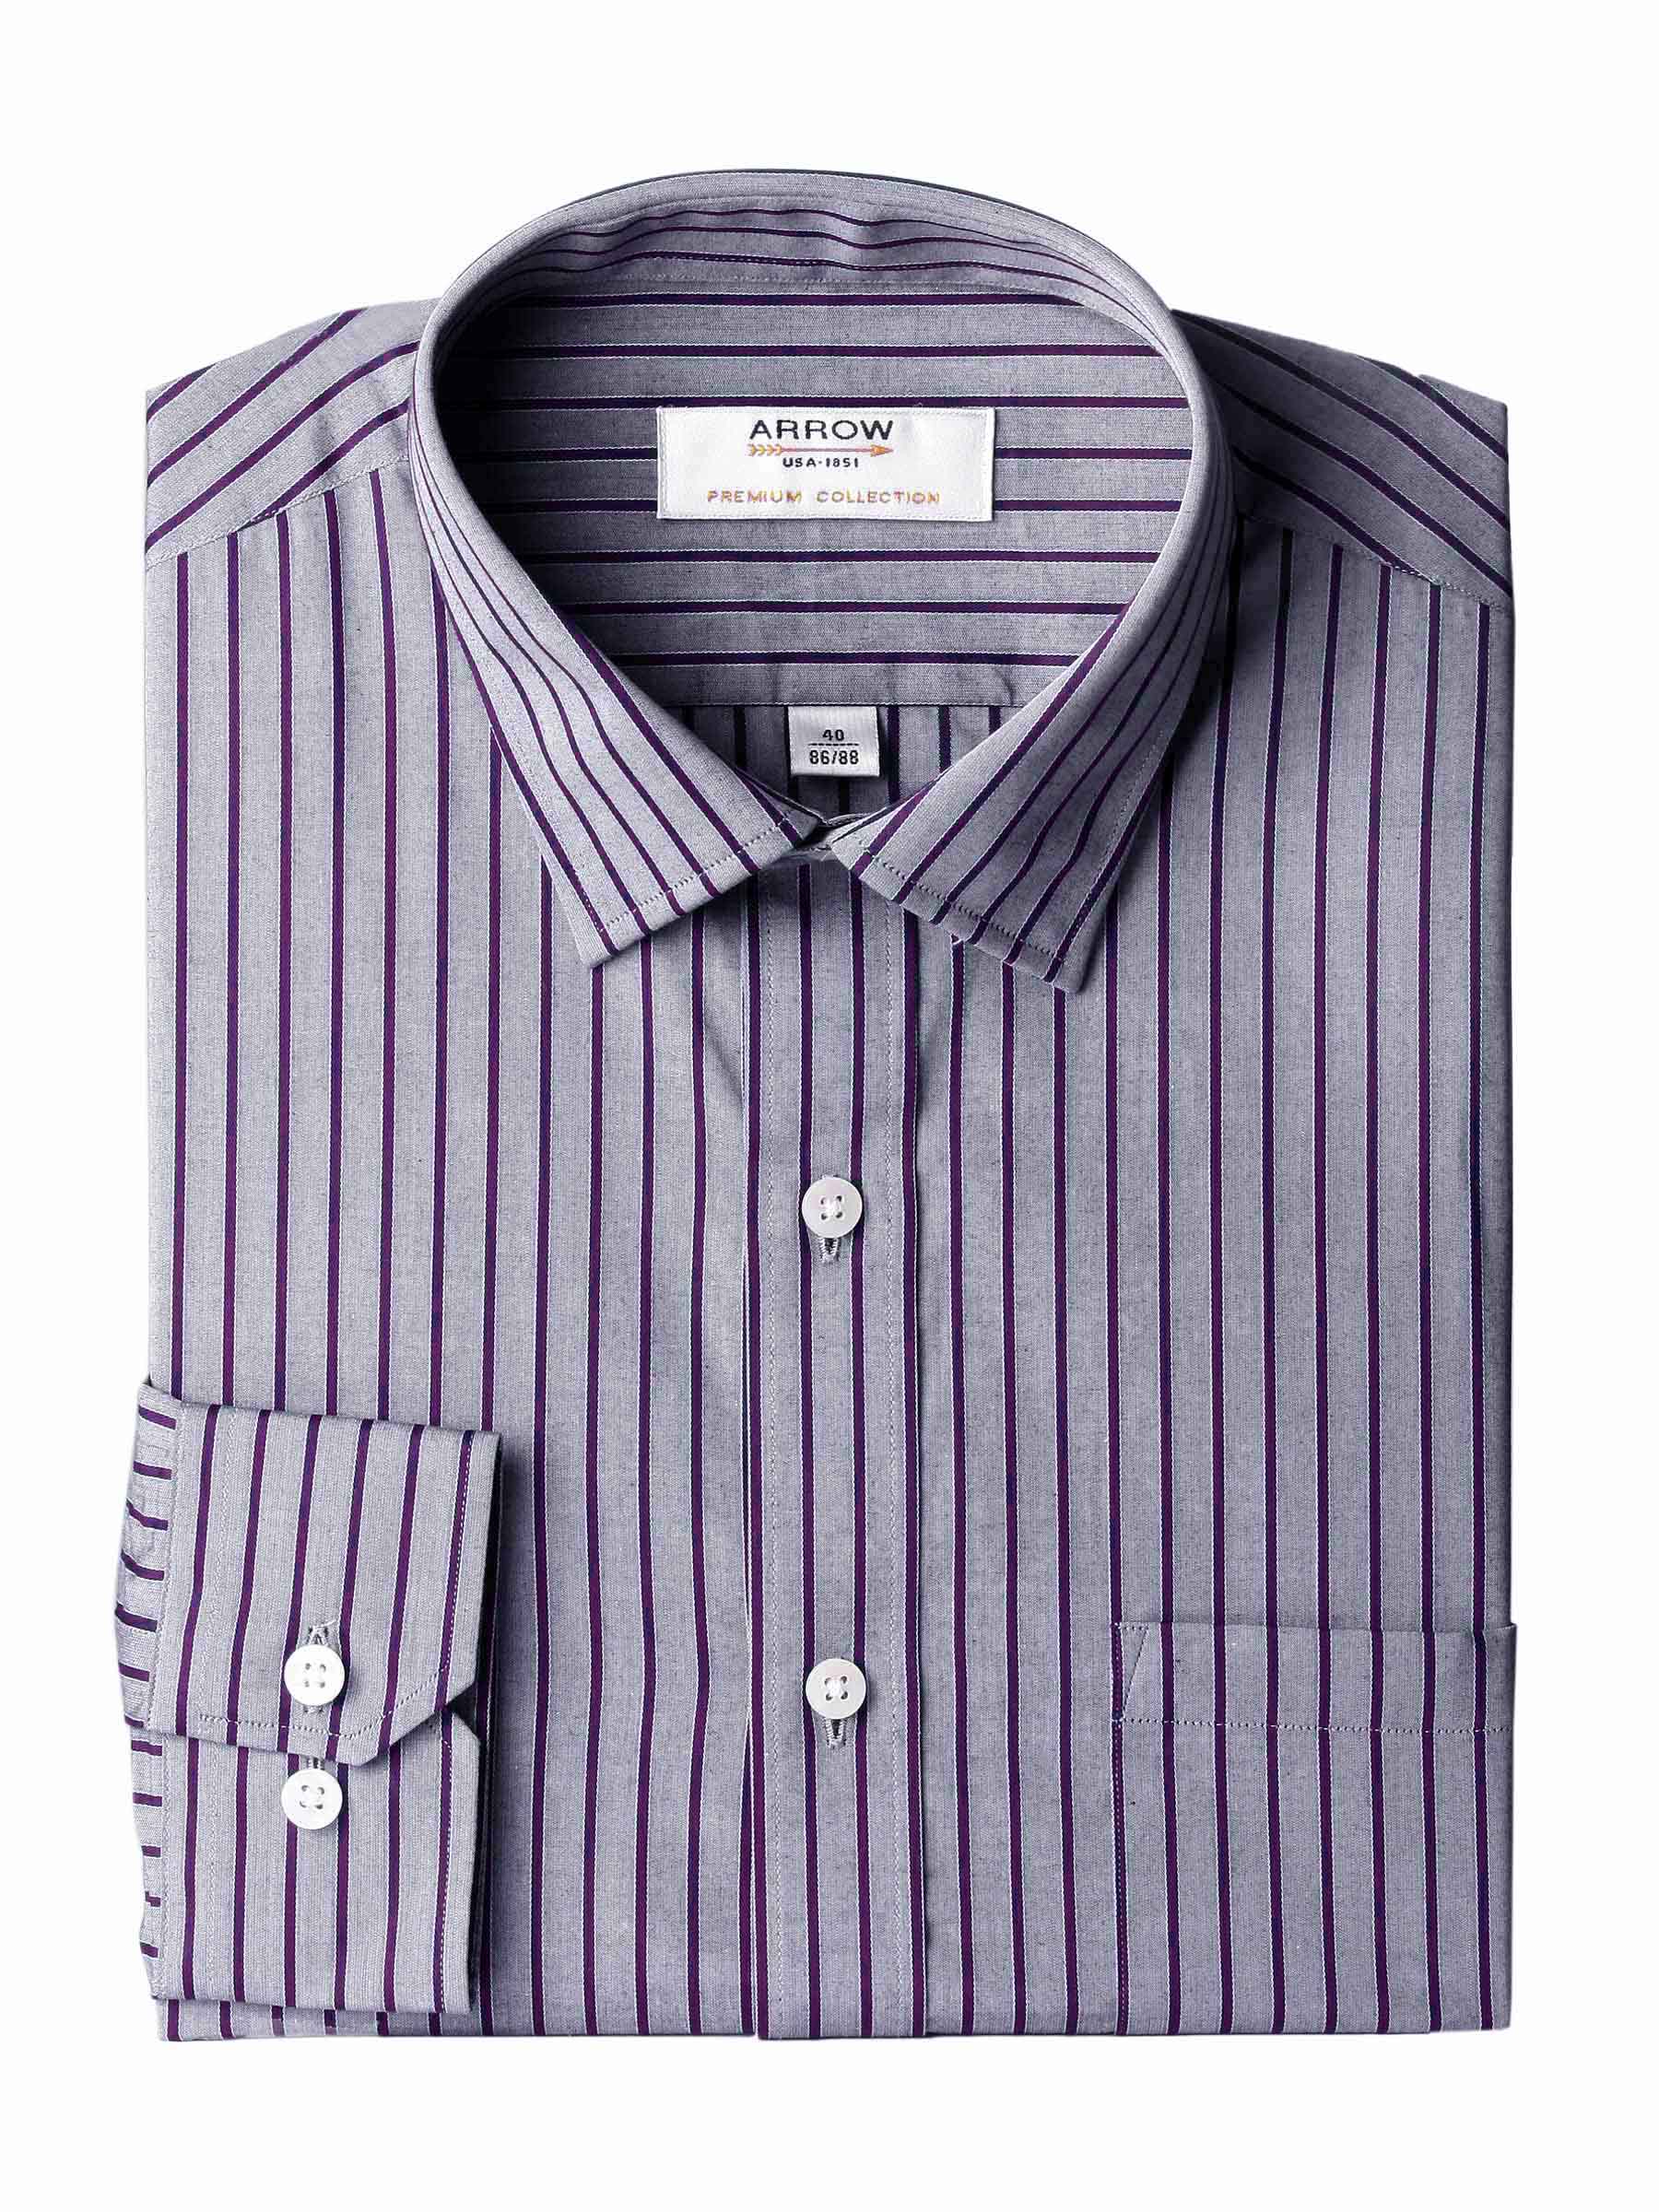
Arrow Men Stripes Grey Shirts
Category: Apparel / Topwear / Shirts
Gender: Men
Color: Grey
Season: Fall 2011
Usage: Formal